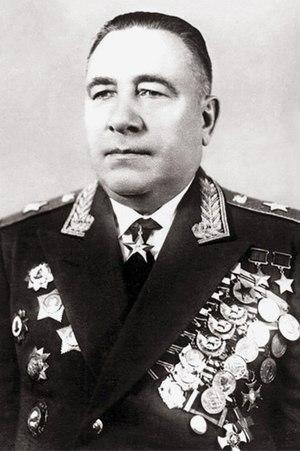
Mikhaïl Iefimovitch Katoukov, né le 17 septembre 1900 et mort le 8 juin 1976, est un militaire soviétique. Il sert dans l'Armée rouge en tant que commandant de chars pendant la Seconde Guerre mondiale et fut maréchal des troupes blindées. Il est considéré comme l'un des plus talentueux commandants soviétiques de blindés de son époque.